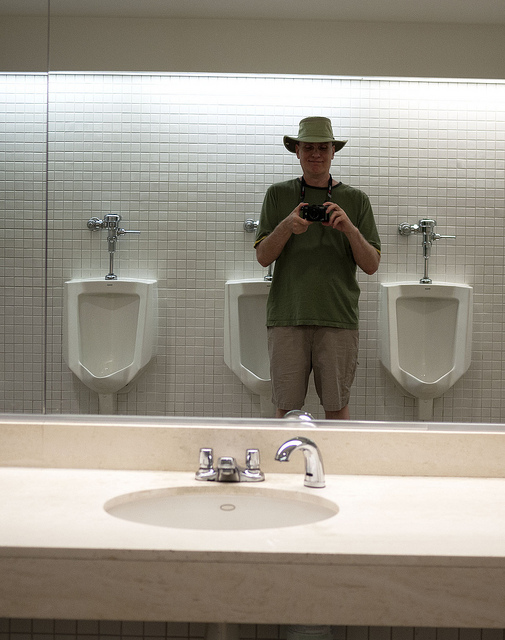
user: Given an image and a question. Answer the question in a short answer. Question: Is the person in this picture dressed like a muslim or cowboy? Short Answer:
assistant: cowboy